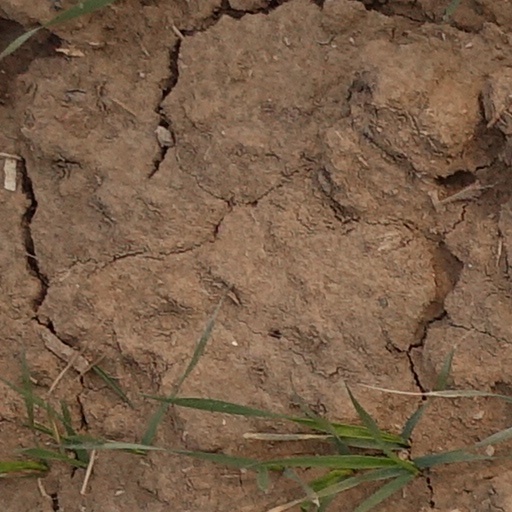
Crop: wheat